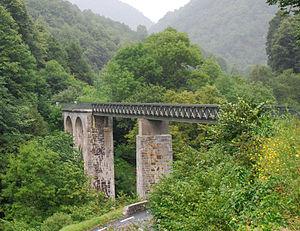
Pont de Meyabat (Hautes-Pyrénées, France) en 2008, pourvu d'un nouveau tablier métallique. Situé sur l'ancienne ligne Pierrefitte - Cauterets, aujourd'hui transformée en voie verte.
Le tramway Pierrefitte – Cauterets – Luz reliait Pierrefitte-Nestalas à Cauterets et Luz-Saint-Sauveur dans le Lavedan. Une petite ligne reliait également Cauterets au lieu-dit de la Raillère. Il s'agissait d'une voie métrique en adhérence simple, électrifiée par caténaire en courant continu 750 V. Ouvert aux alentours de 1900, ce chemin de fer a fermé par étapes entre 1934 et 1970.